Ben Spies

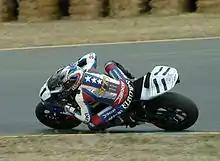
Spies at Sonoma Raceway in 2005 riding Suzuki.

In 2000 Spies raced with the Valvoline Suzuki team. He took a season-best 5th-place finish at the Pikes Peak International Raceway round of the AMA 750 Supersport series, won the Nicky Hayden Award (then known as the AMA Horizon Award; it was renamed in 2017) for road racing. In late 2000 he qualified on the front row for his debut in the AMA Supersport Championship series.